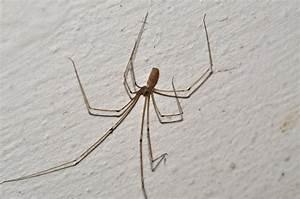
spider